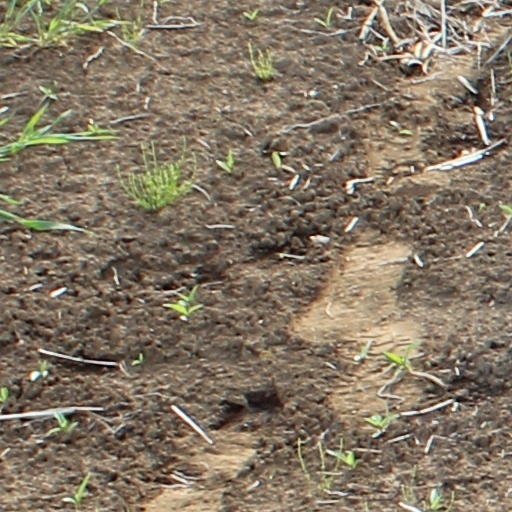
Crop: wheat